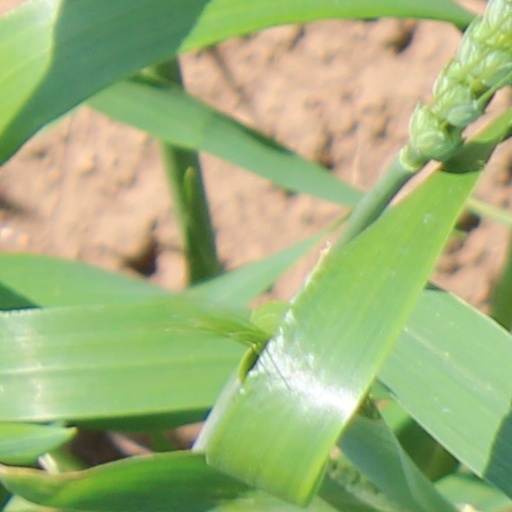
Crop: wheat